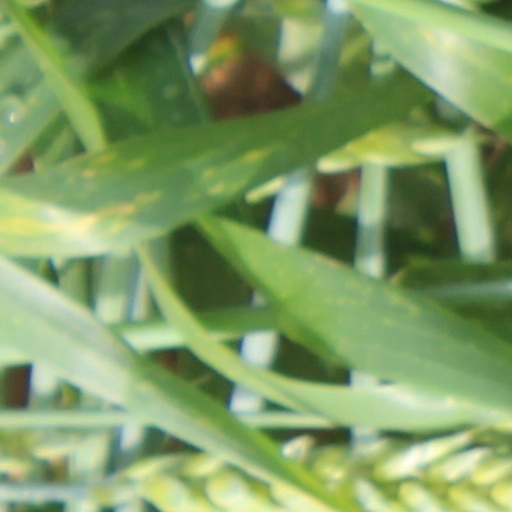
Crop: wheat